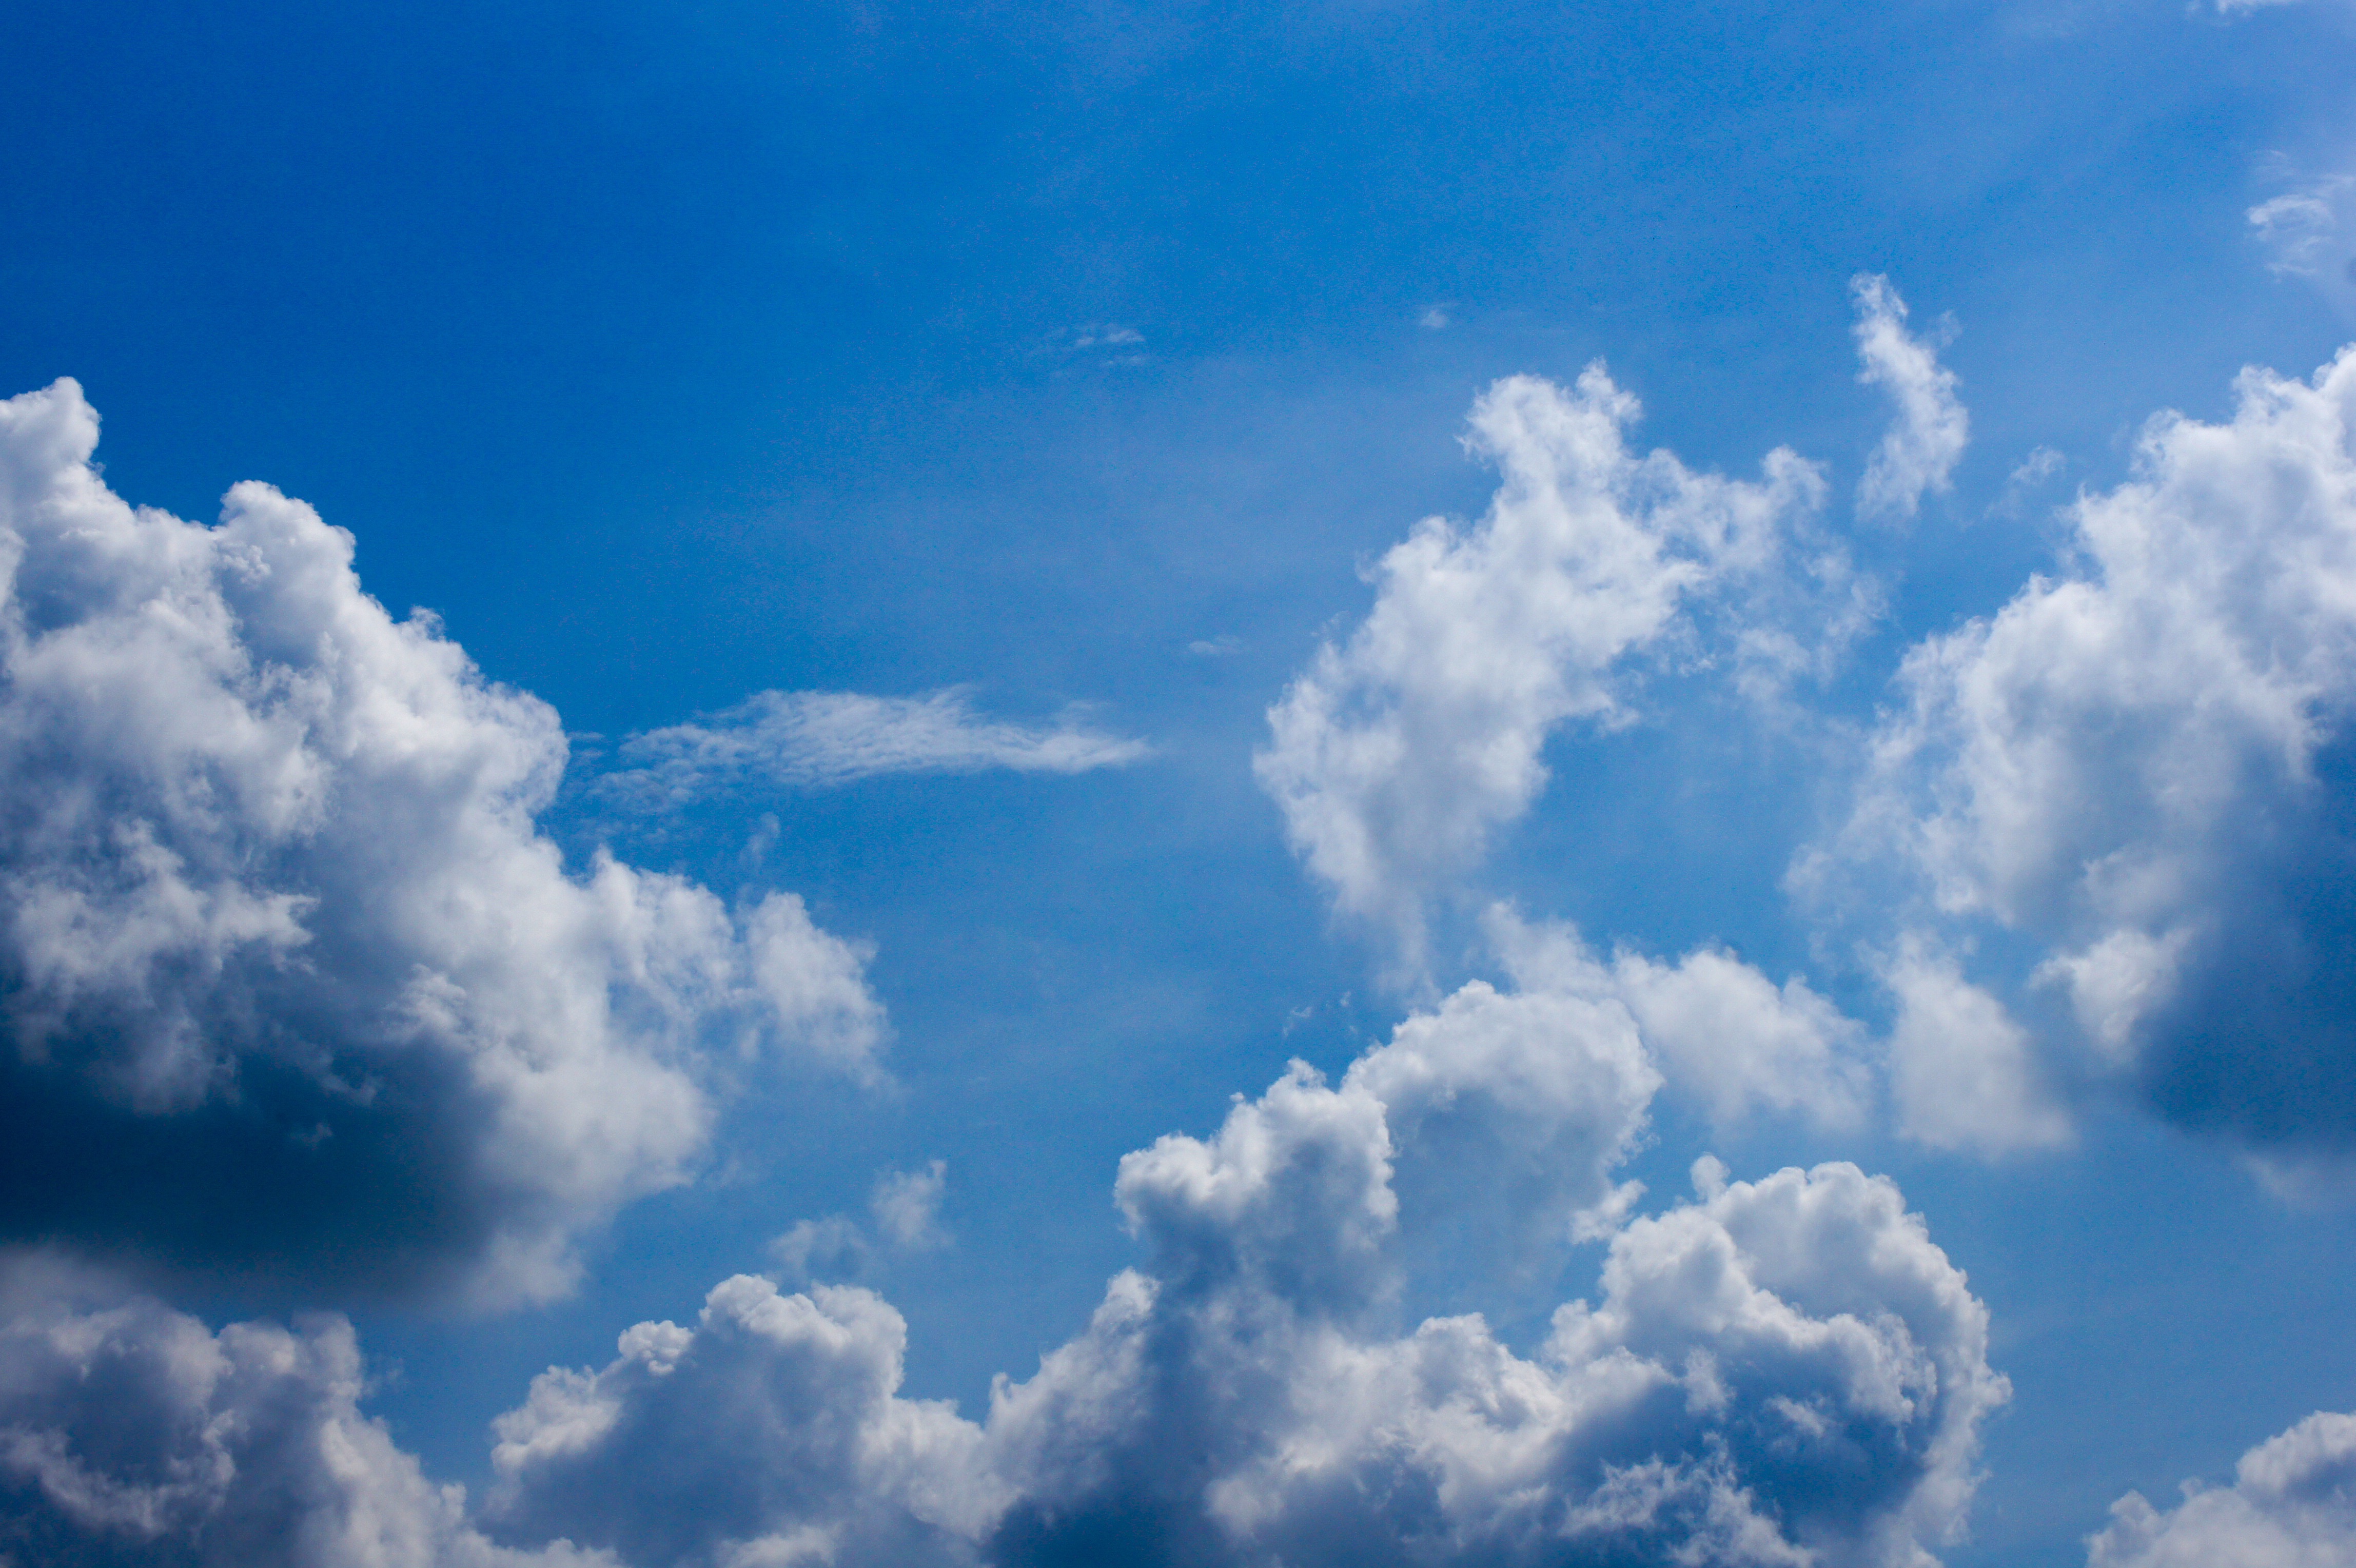
nature, outdoor, horizon, cloud, sky, sunshine, sunlight, cloudy, atmosphere, summer, daytime, clear, environment, cumulus, blue, blue sky, sunny, clouds, day, blue sky clouds, meteorological phenomenon, singapore coney island, atmosphere of earth